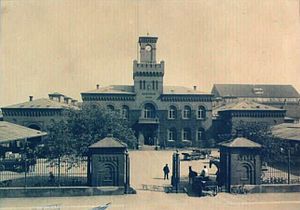
Københavns Toldbod
Toldkammeret
Københavns Toldbod, oftest blot kaldet Toldboden var et stort område i København langs havnen ved Bomløbet, hvortil Toldvæsenet flyttede i 1630. Det kom senere til at befinde sig mellem Kastellet og Frederiksstaden. De fleste bygninger blev revet ned 1973, og af dette anlæg eksisterer i dag kun Nordre Toldbod.